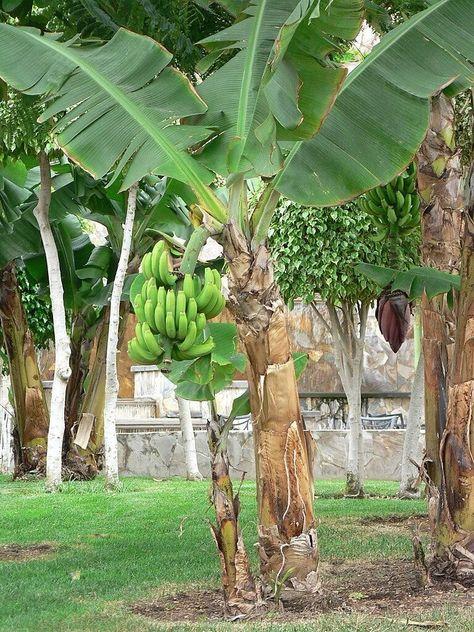
Zao la migomba ambalo tayari limekwisha kukomaza ndizi zake, likiwa linaonekana katika maeneo ya mjini na mandhari yake yakiwa safi, hii huonyesha juhudi za wakazi kuendelea kupanda mazao ndani ya nyumba zao kwa ajili ya kujipatia chakula na kukiuza sokoni kujipatia kipato nje ya mitaji yao mengine.